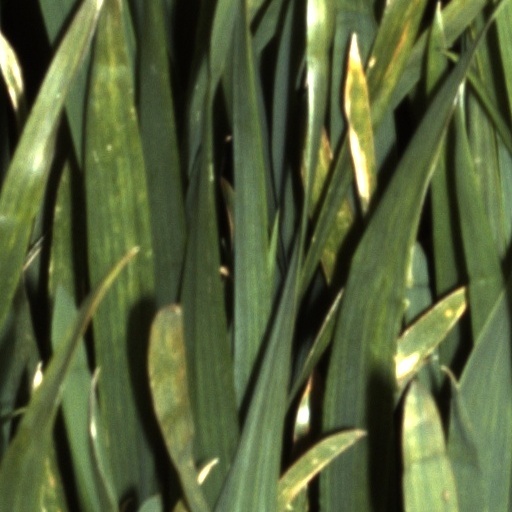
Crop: wheat